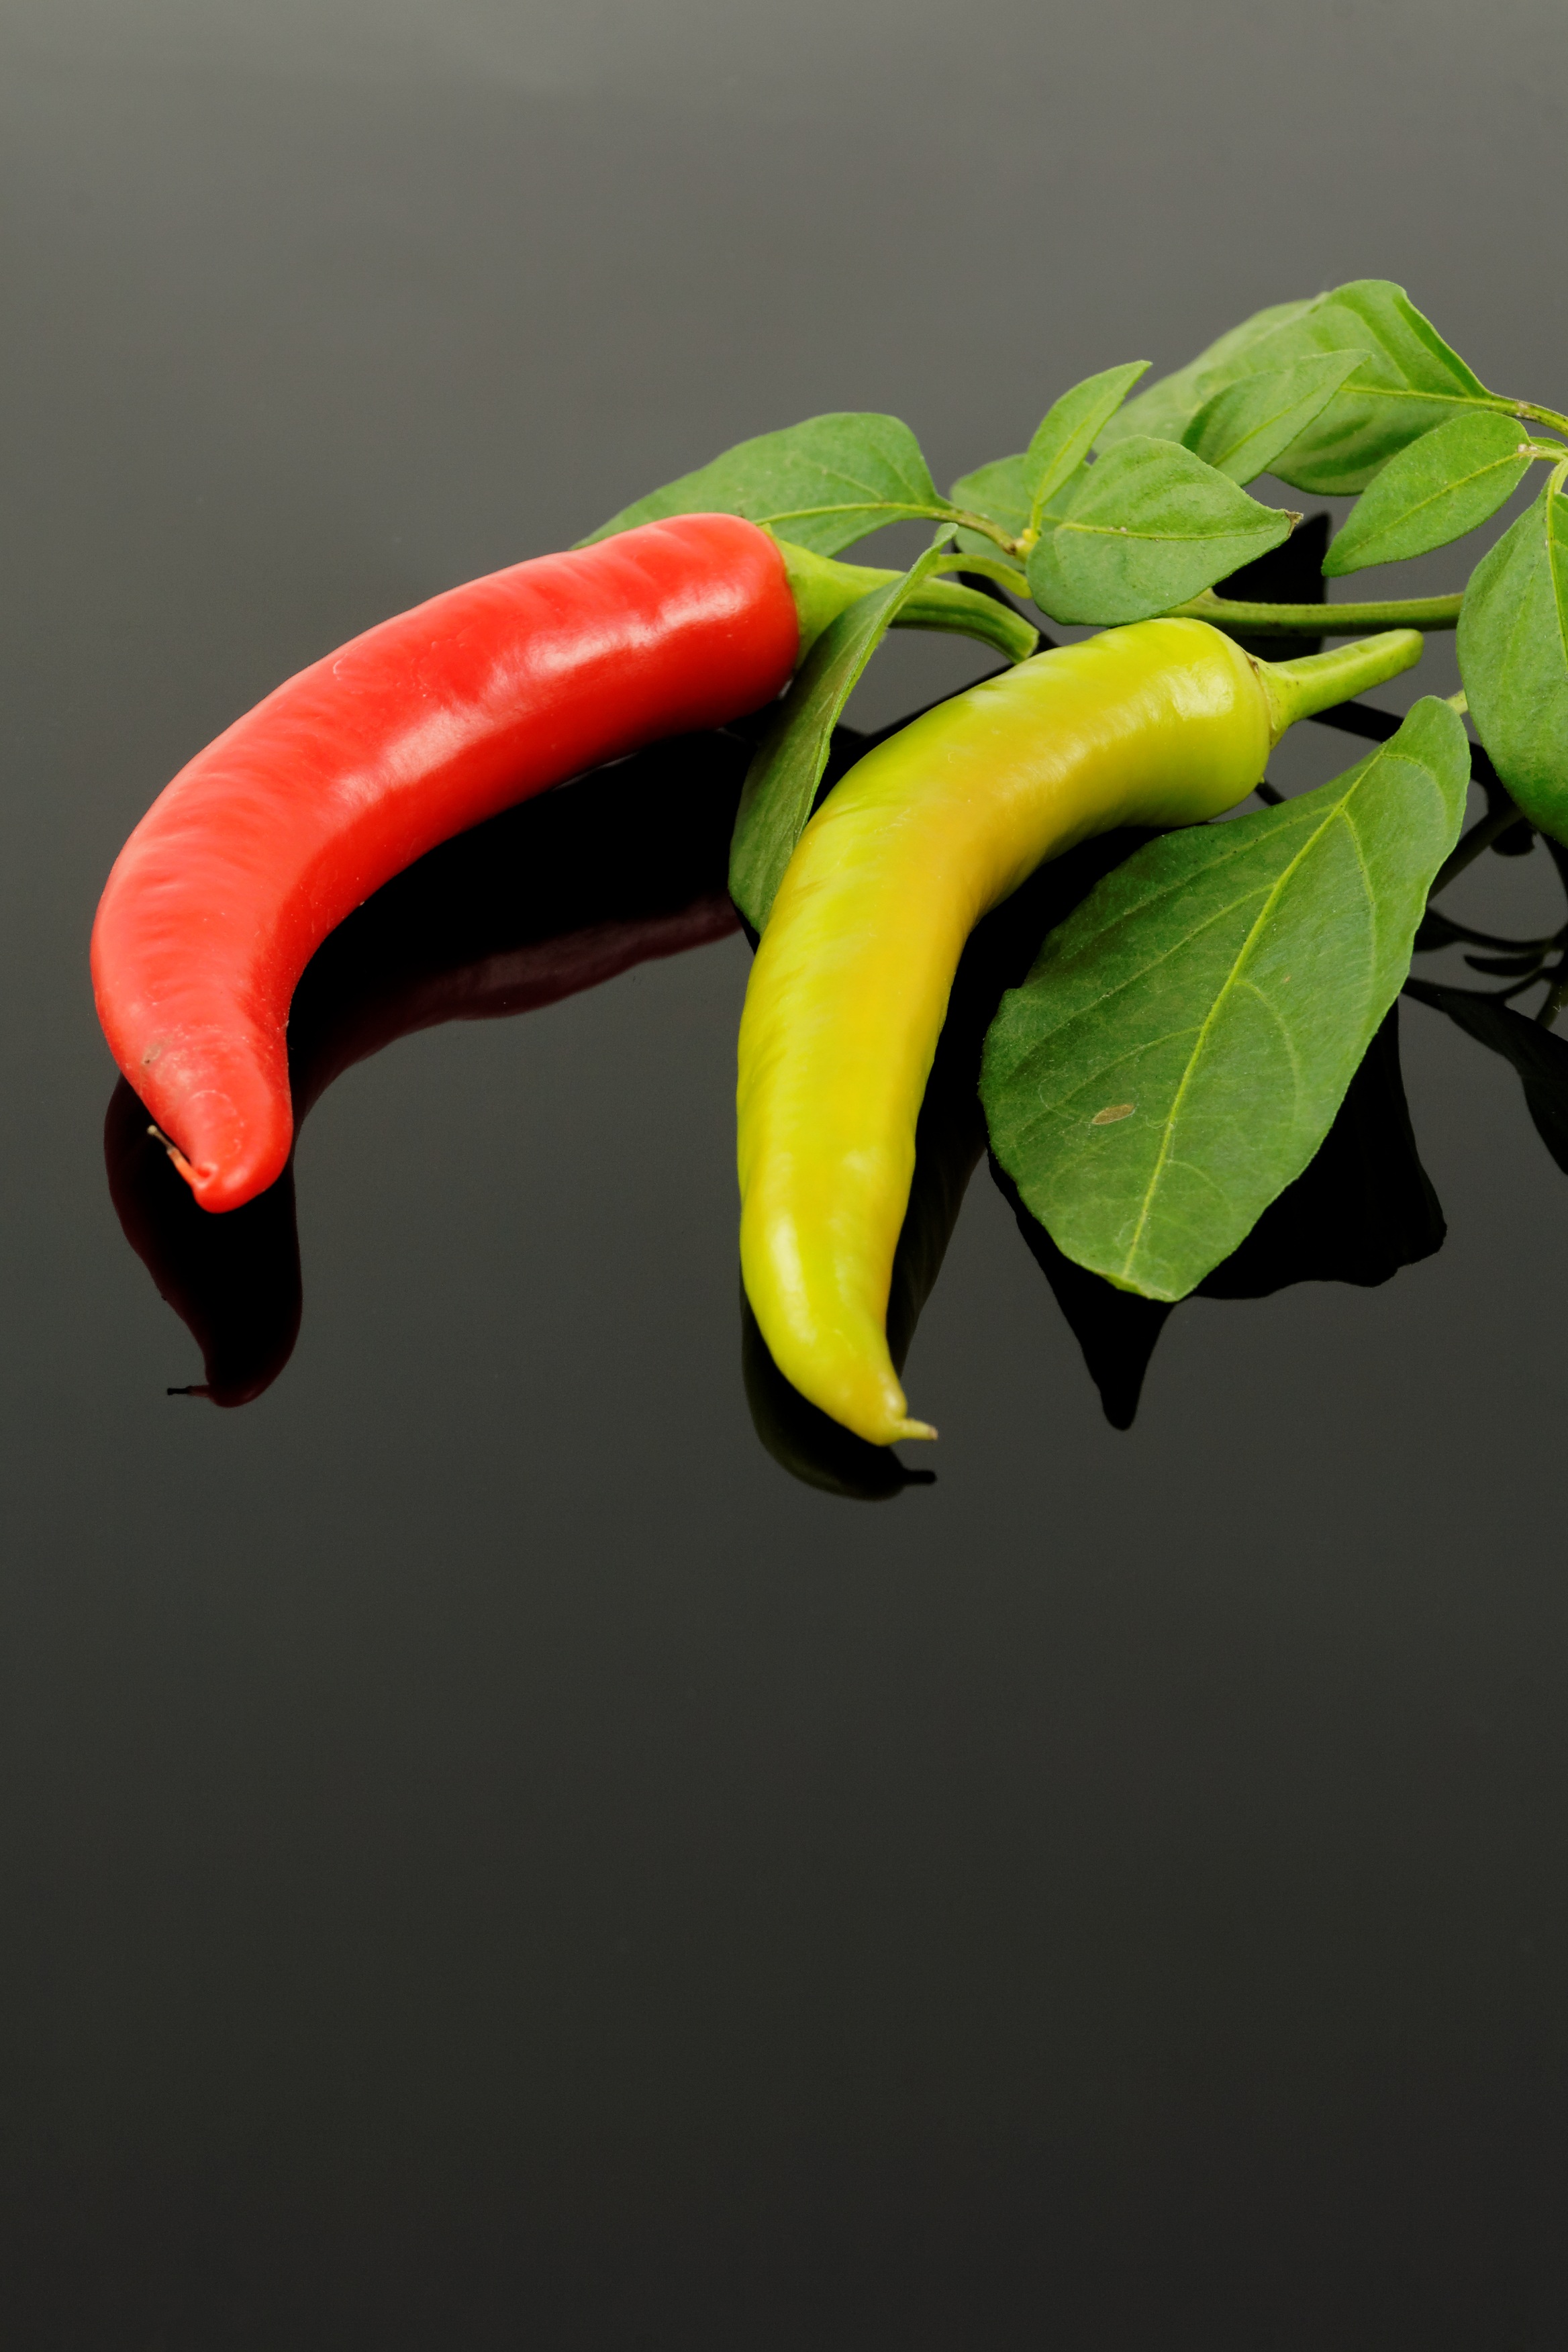
sharp, plant, fruit, flower, food, green, red, produce, vegetable, yellow, eat, vegetables, paprika, piquant, macro photography, flowering plant, chili pepper, pepperonie, land plant, bell peppers and chili peppers